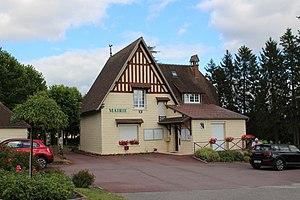
Saint-Langis-lès-Mortagne, Orne
Saint-Langis-lès-Mortagne est une commune française, située dans le département de l'Orne en région Normandie, peuplée de 911 habitants.